Ontario Highway 3

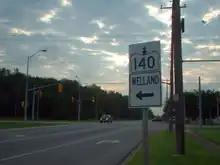
Highway 3 at Highway 140 in Port Colborne

Portions of the central segment of Highway 3 through several towns are maintained under Connecting Link agreements, including within Aylmer, Delhi, Simcoe, Cayuga and Dunnville. The combined length of these segments is .